Charles A. Boyle

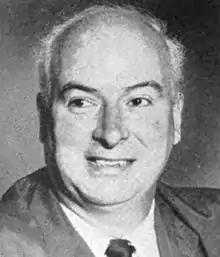

Charles Augustus Boyle (August 13, 1907 – November 4, 1959) was an American politician who was a U.S. Representative from Chicago's north side representing Illinois's 12th congressional district from 1955 to his death in a car accident.